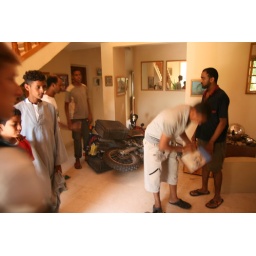
Jerry's bike finally came to rest against the far wall of the hotel lobby after his wild wheelie